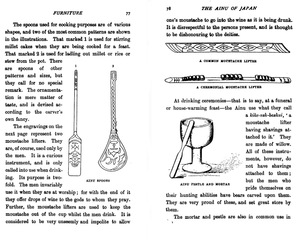
Dictionnaire de John Batchelor (1854-1944), The Ainu of Japan, 1892 ː vaisselle.
Les Aïnous, aussi appelés Utari, constituent une population aborigène vivant dans le Nord du Japon et à l'extrême Est de la Russie. Vers -1300, leurs ancêtres auraient migré vers Hokkaidō, les îles Kouriles, l'île de Sakhaline et le sud de la péninsule du Kamtchatka, soit 1 000 ans avant les peuples de Wa qui sont les ancêtres culturels du peuple Yamato, formant l'essentiel des Japonais actuels, arrivés par l'île de Honshū.